Alexandra Pinell

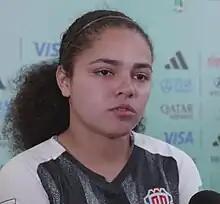
Pinell with Costa Rica in 2022

Alexandra Pinell González (born 18 October 2002) is a Costa Rican professional footballer who plays as a central midfielder for the Primera División club Alajuelense and the Costa Rica women's national team.